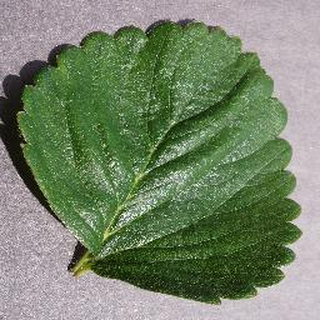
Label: healthy_strawberry